Chinnor

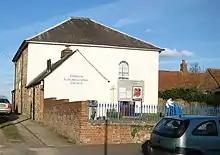
Chinnor Congregational Church

The earliest record of the Church of England parish church of Saint Andrew is from 1160. The nave was rebuilt in the 13th century, when the present arcades of four and a half bays for first the north aisles and then the south aisle were built. Building of the present tower began towards the end of the 13th century. Early in the 14th century St Andrew's was remodelled. The chancel was entirely rebuilt, the tower was made higher and the porch was built. The aisles were widened, given new windows, and extended westwards to flank either side of the tower. A rood screen was installed between the chancel and nave. The chancel and high altar were dedicated in 1326, which may therefore have been the year that the remodelling was completed. The high-pitched 13th century nave roof was replaced, probably later in the 14th century, with a Perpendicular Gothic clerestory and low-pitched roof.